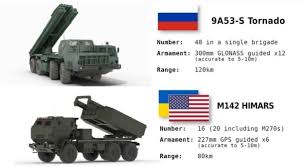
Label: Tornado